1988 Cincinnati Bengals season

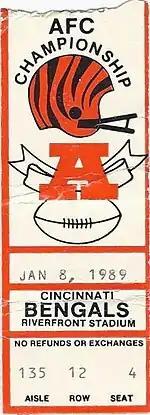
A ticket for the AFC Championship Game between the Bengals and the Bills.

A stout defense that forced three interceptions while allowing just 45 rushing yards and 136 passing yards combined with a tremendous offense that held the ball for 39 minutes to deliver Cincinnati to the Super Bowl. Bills running back Thurman Thomas was held to just six yards on four carries, while quarterback Jim Kelly completed only 14-of-30 passes for 161 yards and 1 touchdown, with 3 interceptions. Just like their previous game, the Bengals didn't get much of a performance from NFL MVP Boomer Esiason, who completed only 11-of-20 passes for 94 yards, with one touchdown and two interceptions. But once again, their running game was able to pick up the slack, gaining 175 yards on the ground, with fullback Ickey Woods running for 102 yards and two touchdowns.